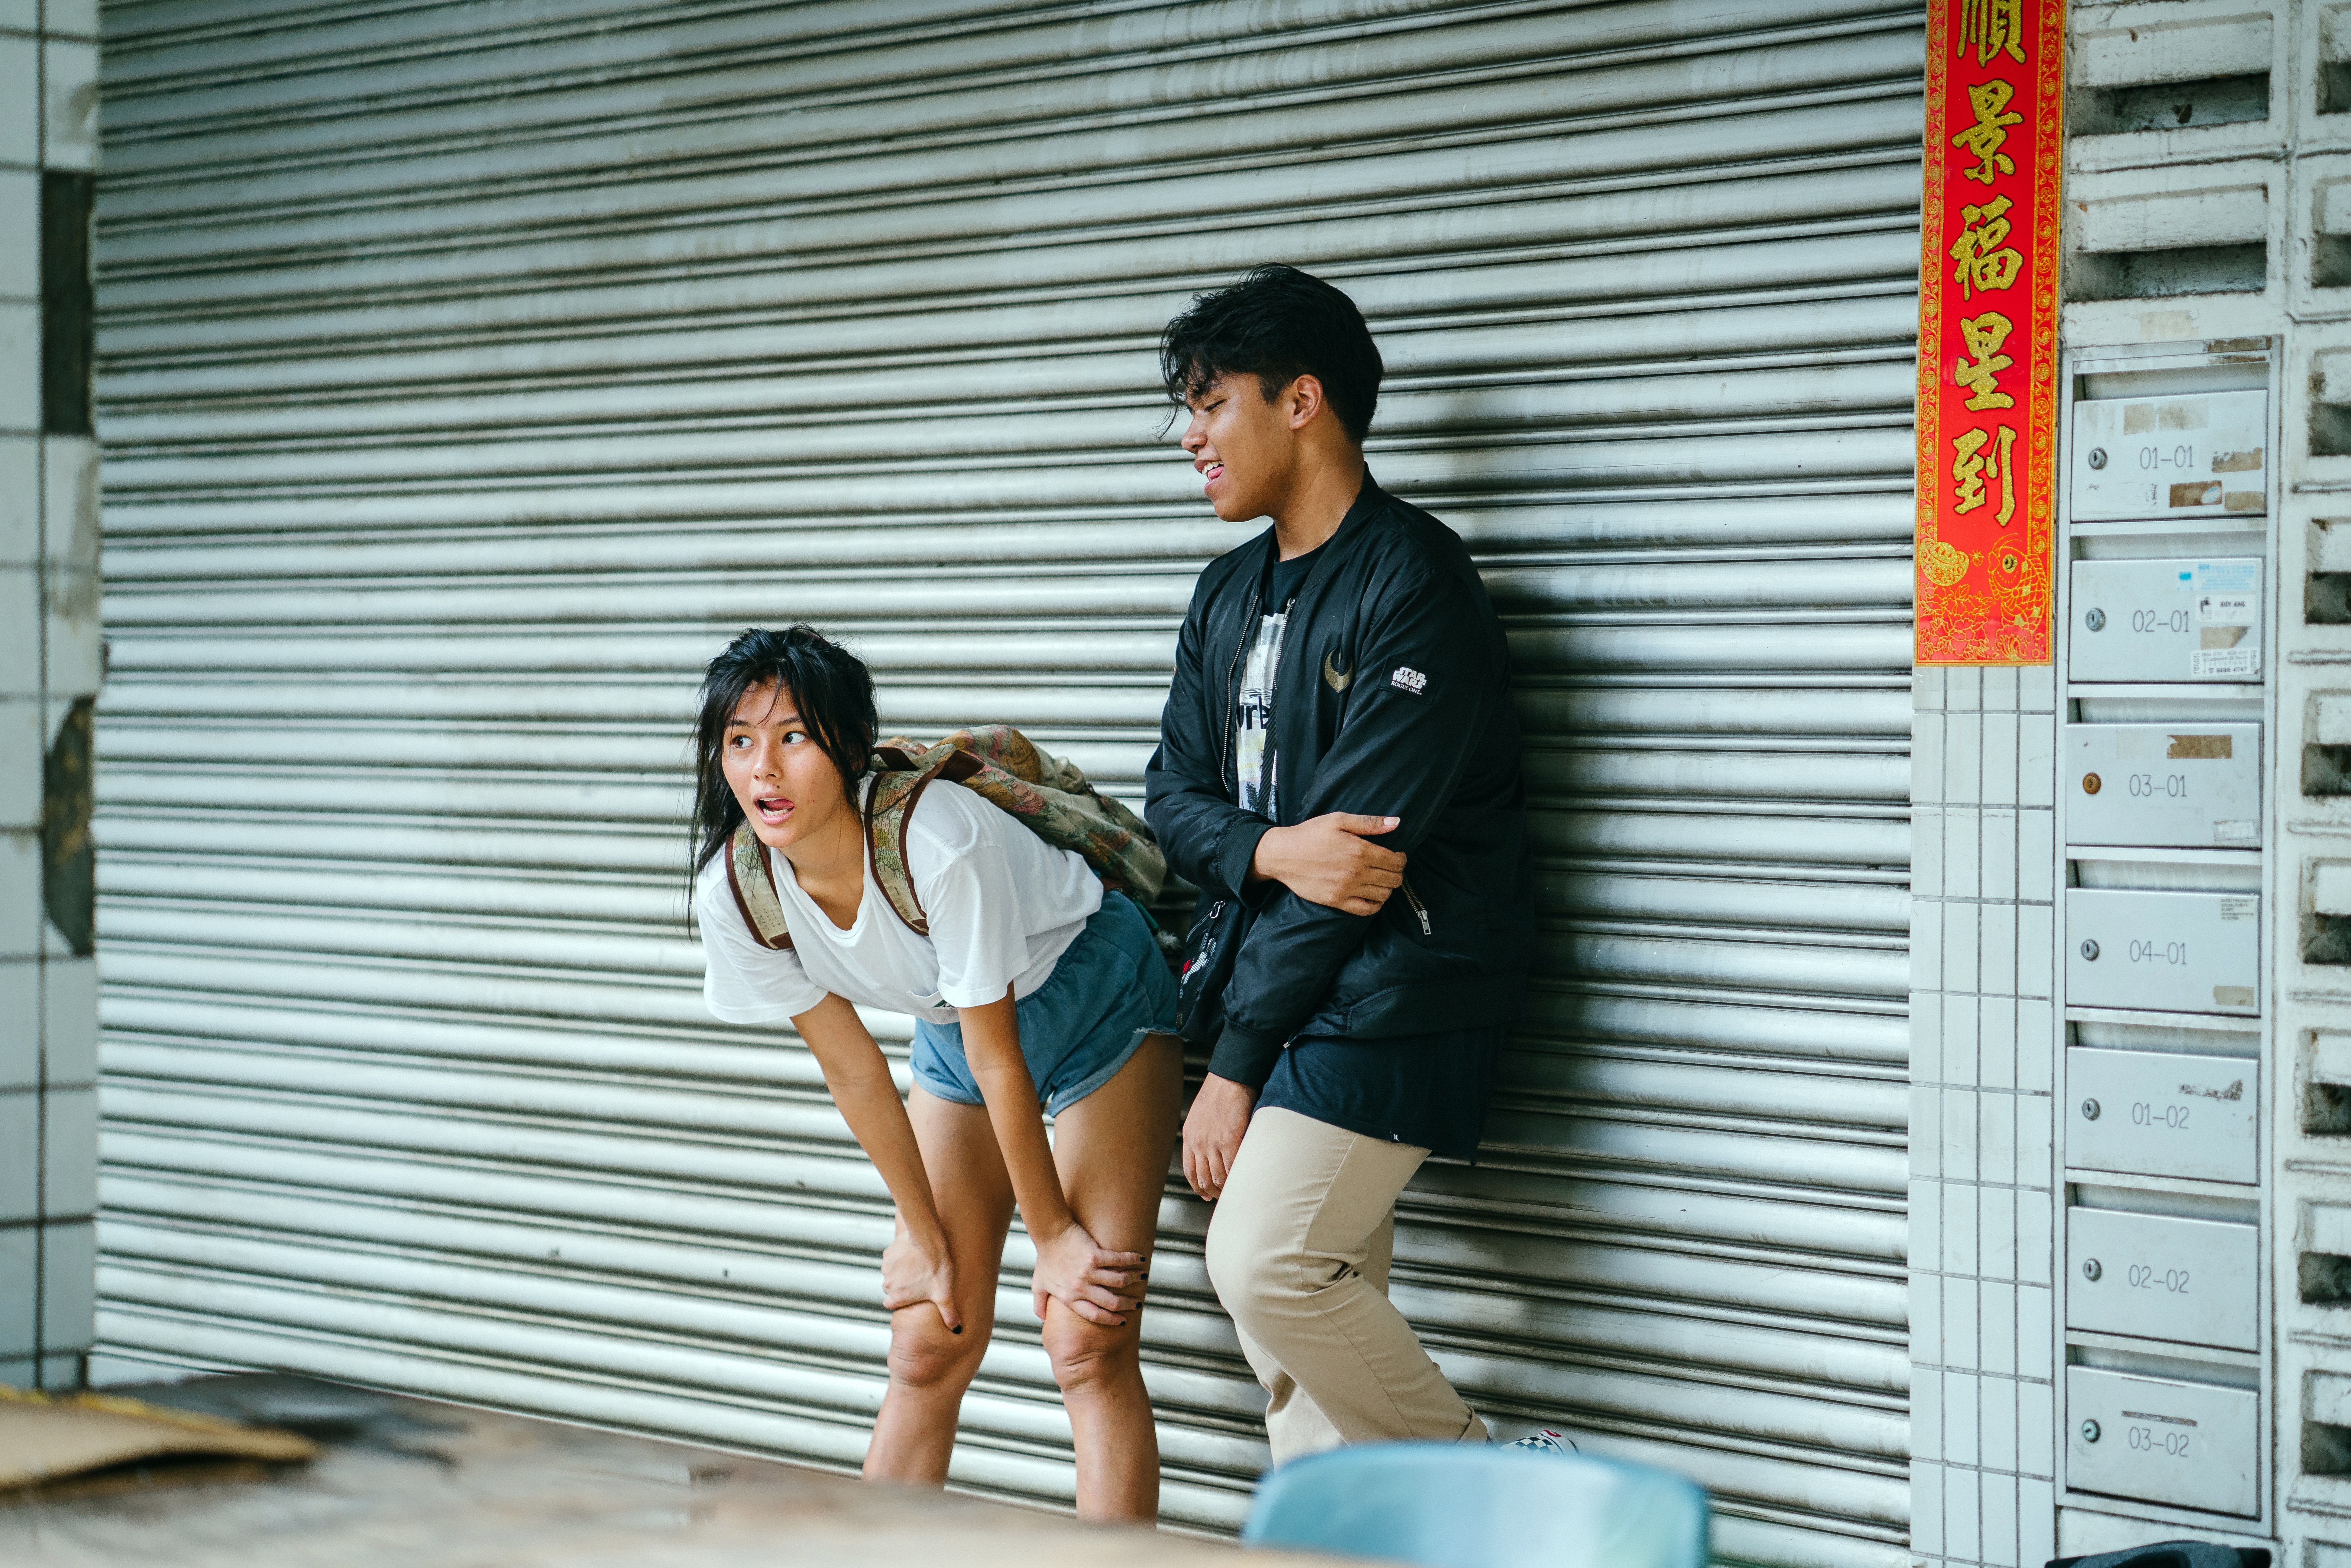
leg, snapshot, waist, fashion, shoulder, thigh, footwear, joint, human leg, human body, textile, photography, denim, knee, window covering, shorts, trunk, abdomen, shoe, window, window blind